Alexander Adriaenssen

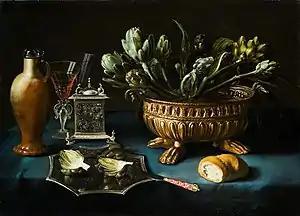
"Still life with artichokes in a silver gilt wine cistern and other silver objects"

Alexander Adriaenssen (1587–1661) was a Flemish Baroque painter, particularly known for his still-lifes of fish and game pieces. He also painted banquet pieces with food and flower still lifes.